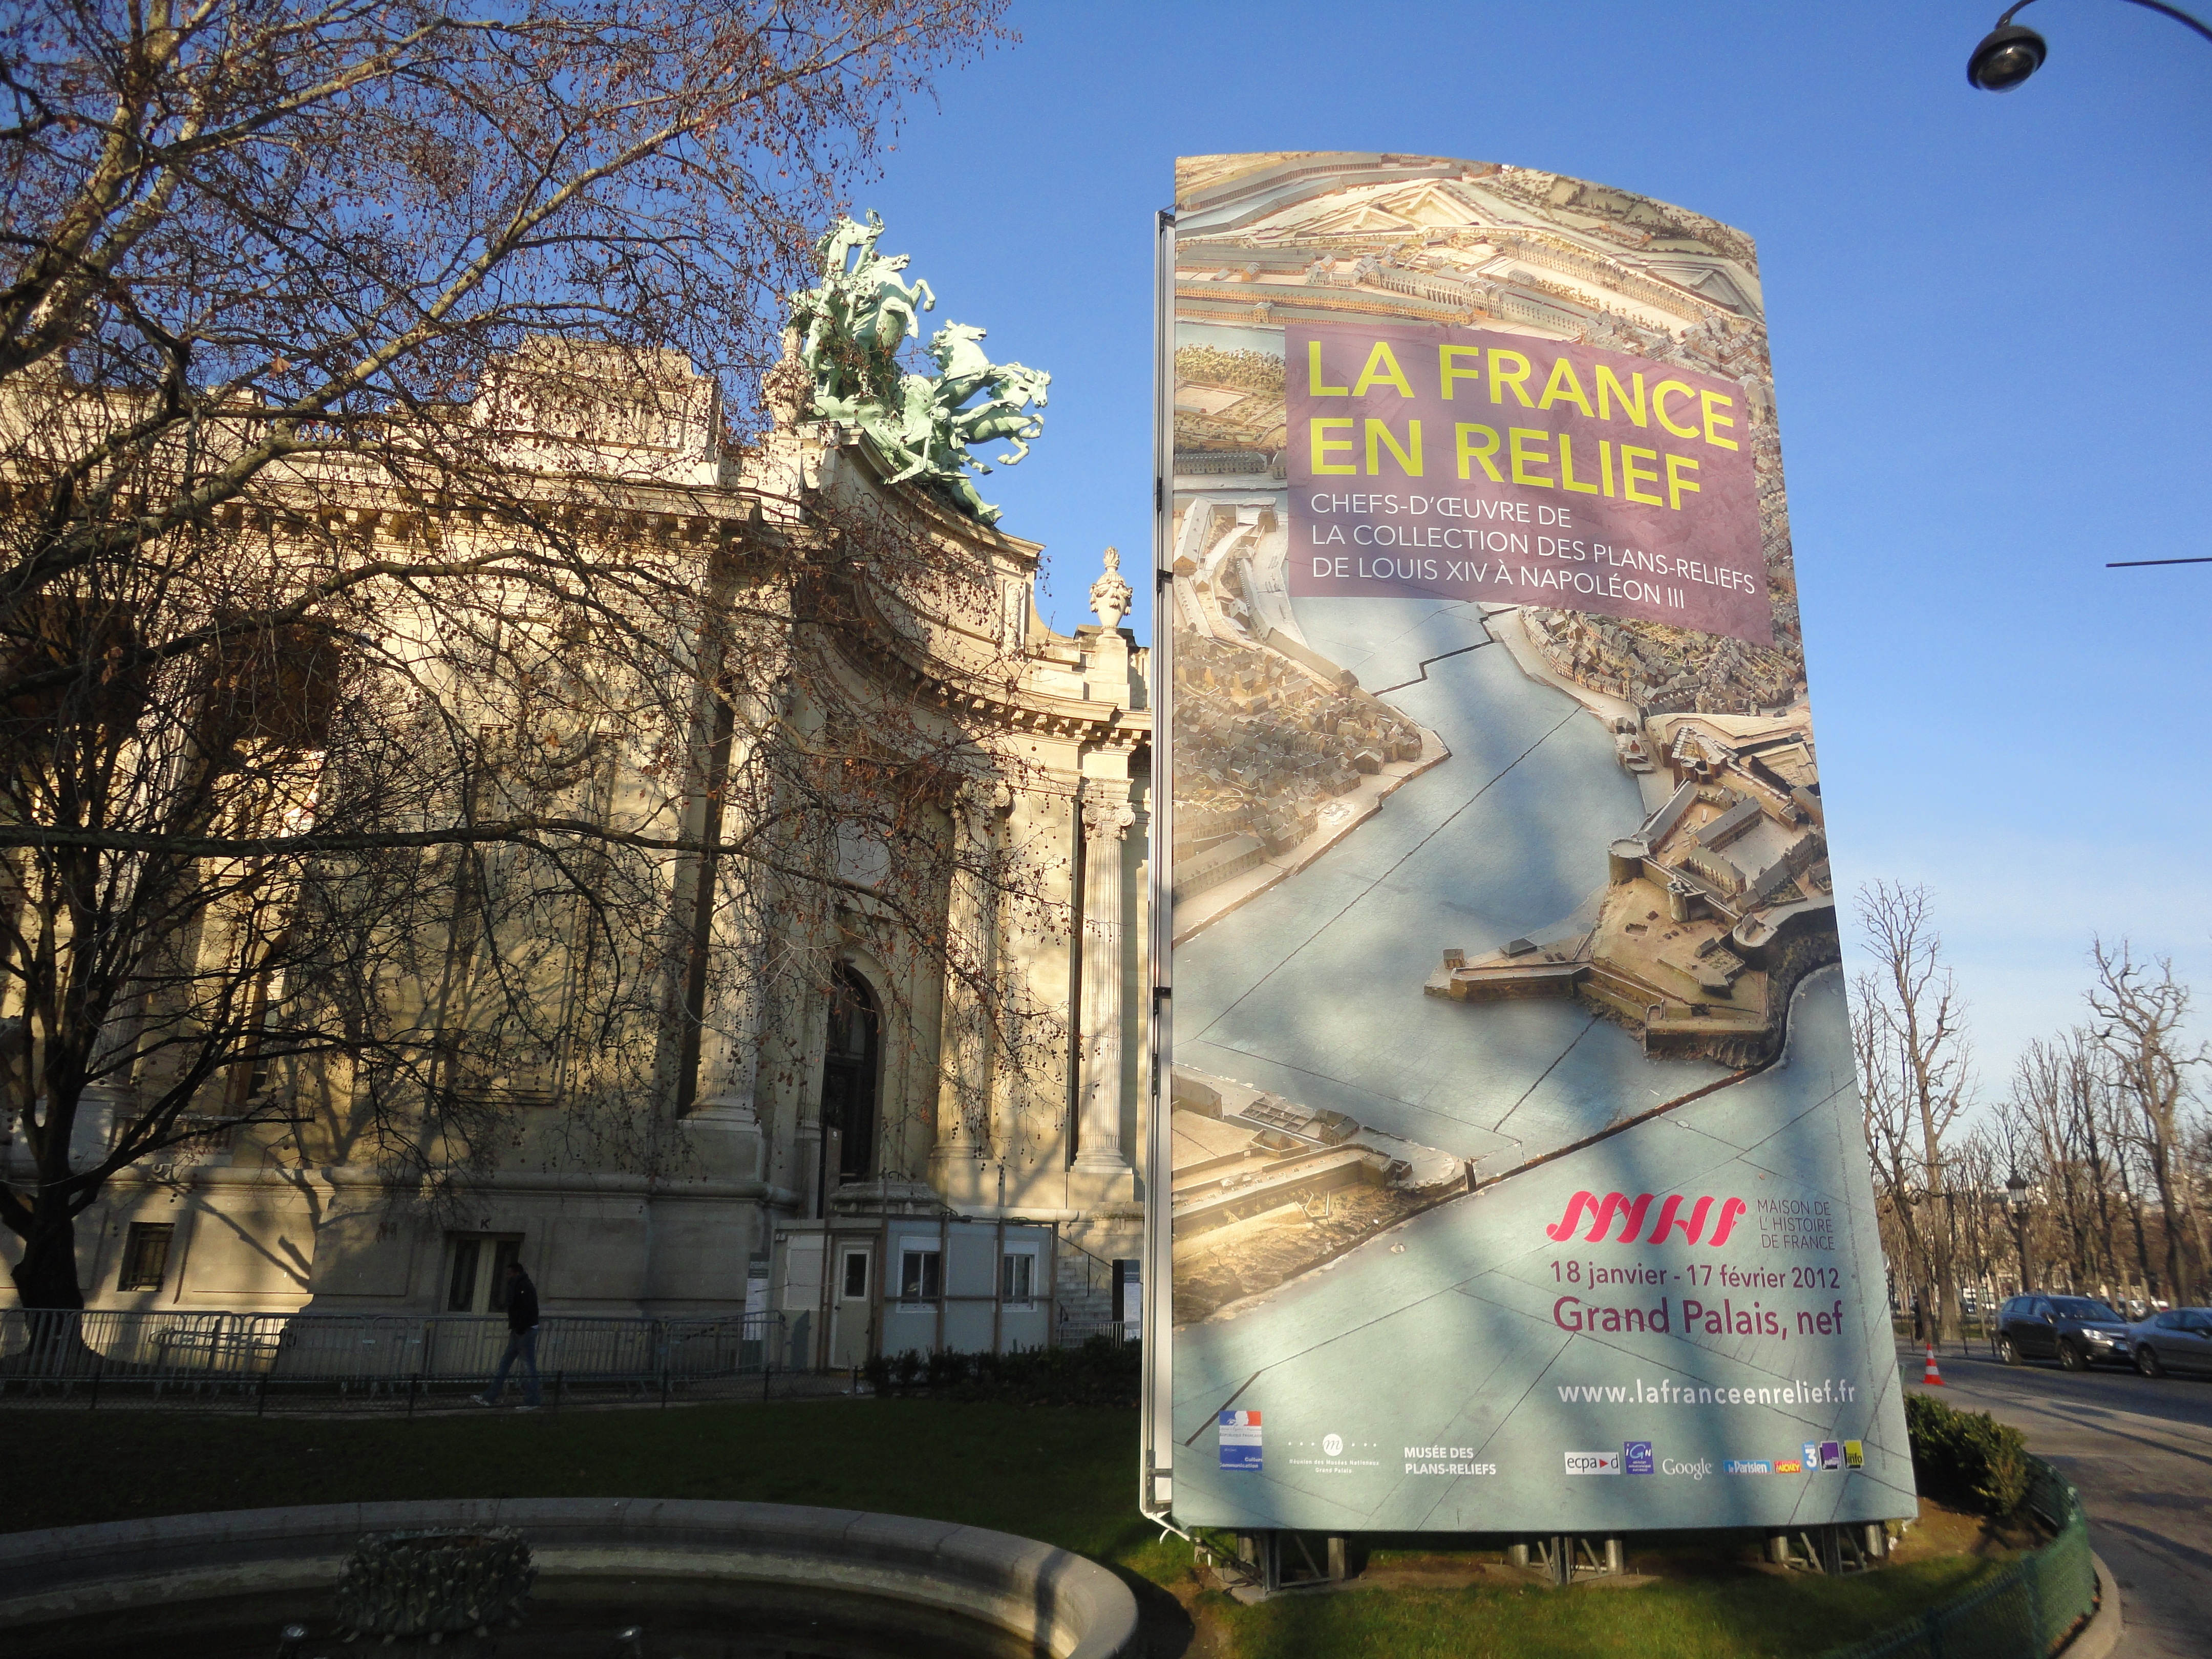
paris, advertising, france, landmark, tourism, art nouveau, urban area, champs elysee, petit palais